M2 Hills Motorway

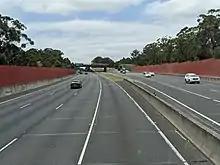
View heading eastbound along the M2 motorway

Road approaches from Sydney's western suburbs were originally slow and traffic passed through Parramatta and to the city centre via Victoria Road and Western Freeway. Parramatta was bypassed in 1986, however peak hour traffic still clogged up Victoria Road and all western approaches to Sydney.